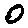
Label: 0